A Line (Valley Metro Rail)

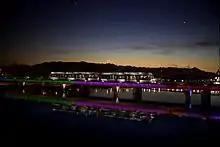
Valley Metro Rail at night on Tempe Town Lake, 2008

Both tracks rejoin east of 24th Street on Washington Street. Continuing east on Washington, the rail line passes Phoenix Sky Harbor Airport, which is connected by the PHX Sky Train at 44th Street/Washington, and then turns southeast towards Tempe. After Center Parkway/Washington station, the line leaves the median of Washington Street and runs south on a bridge that crosses Tempe Town Lake, parallel to the Union Pacific Railroad. It then turns east along Mill Avenue and connects to the Valley Metro Streetcar at Mill Avenue/3rd St before proceeding via its own right-of-way near Arizona State University. Going southward, it joins Apache Boulevard headed eastward, which becomes Main Street in Mesa. The light rail line ends at an intersection with Gilbert Road at Gilbert Road/Main Street station.